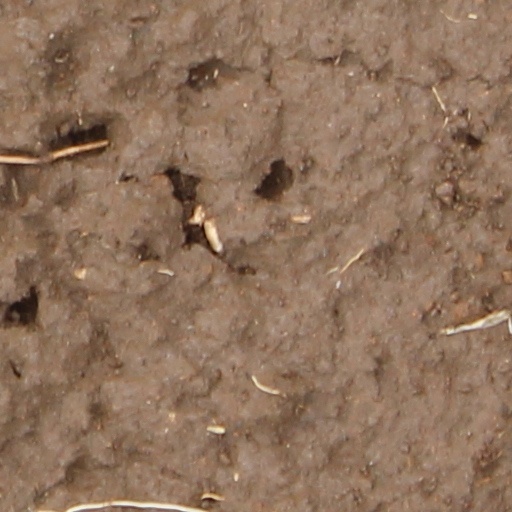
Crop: wheat